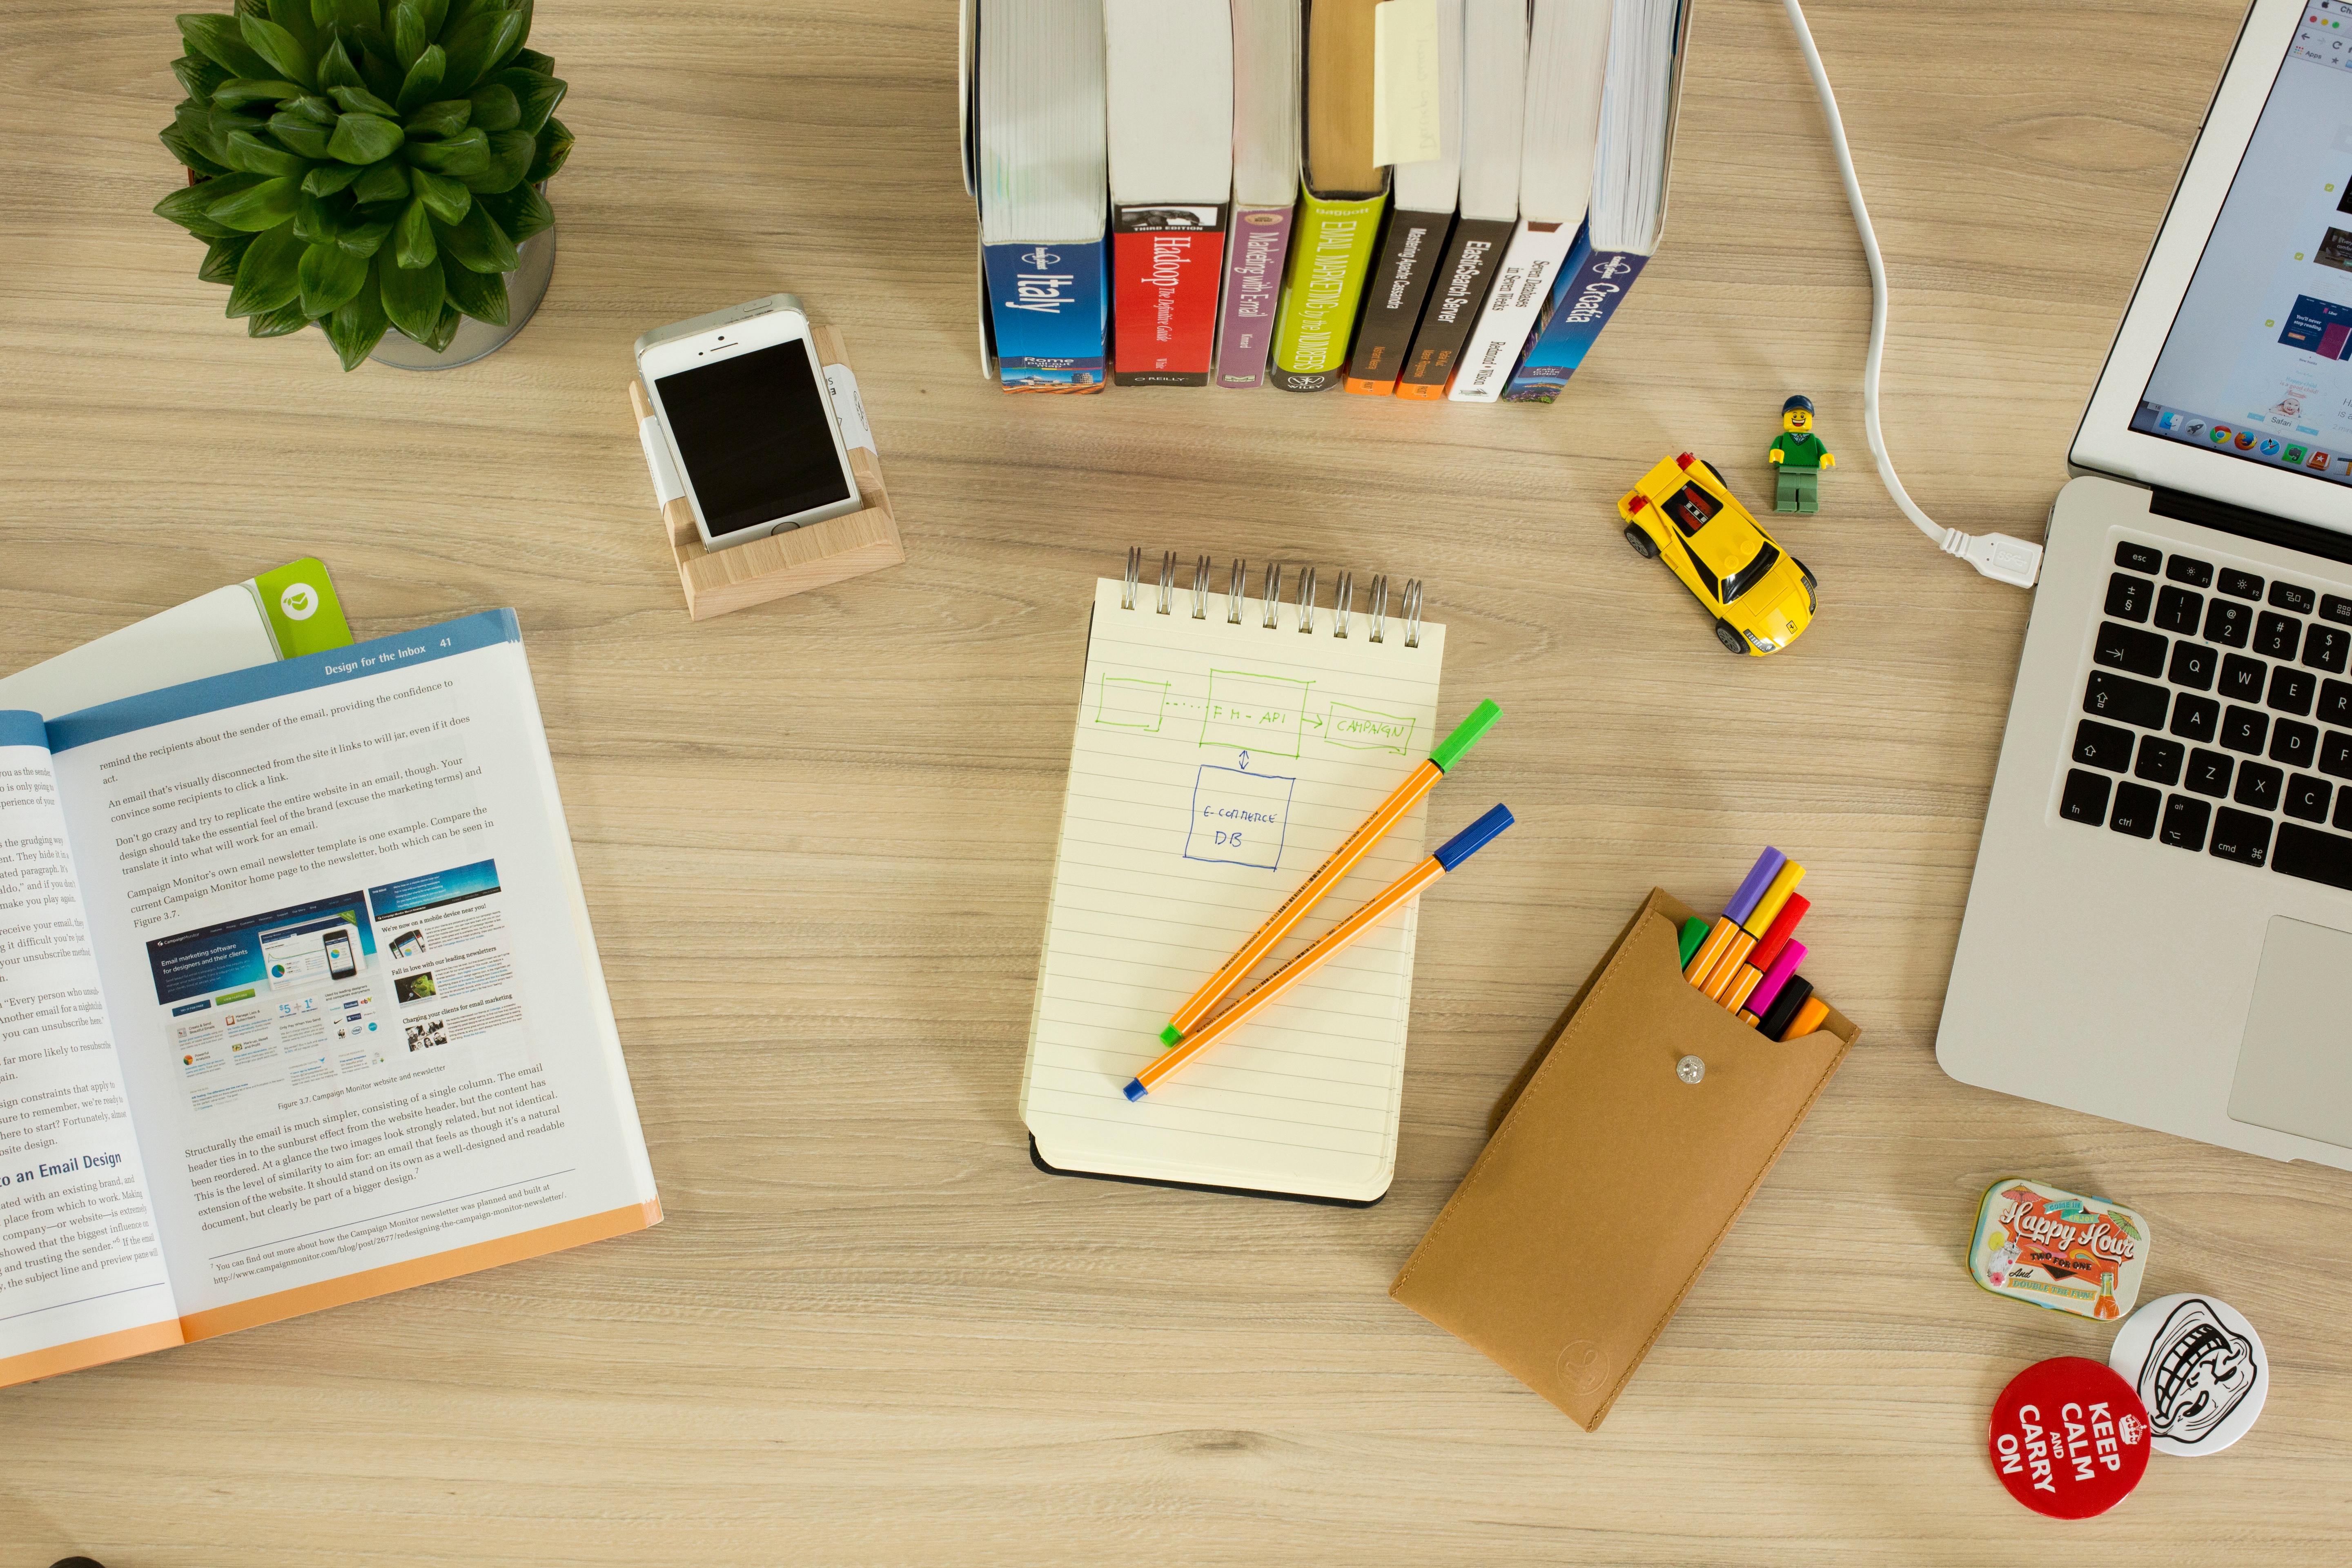
writing, brand, product, art, design